Game Audio Network Guild Awards

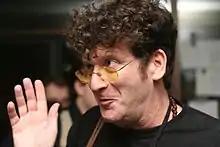
George "The Fat Man" Sanger won the Lifetime Achievement Award in 2015.

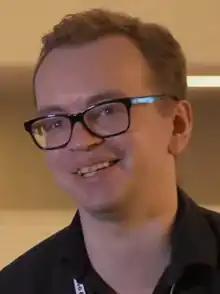
Gareth Coker won Rookie of the Year and Best Original Instrumental for his work on "Ori and the Blind Forest".

The twelfth annual G.A.N.G. Awards were held on March 20, 2014, at the Moscone Center. The show was recorded and broadcast via Twitch. "The Last of Us" led the awards with three wins, while "BioShock Infinite" received two.